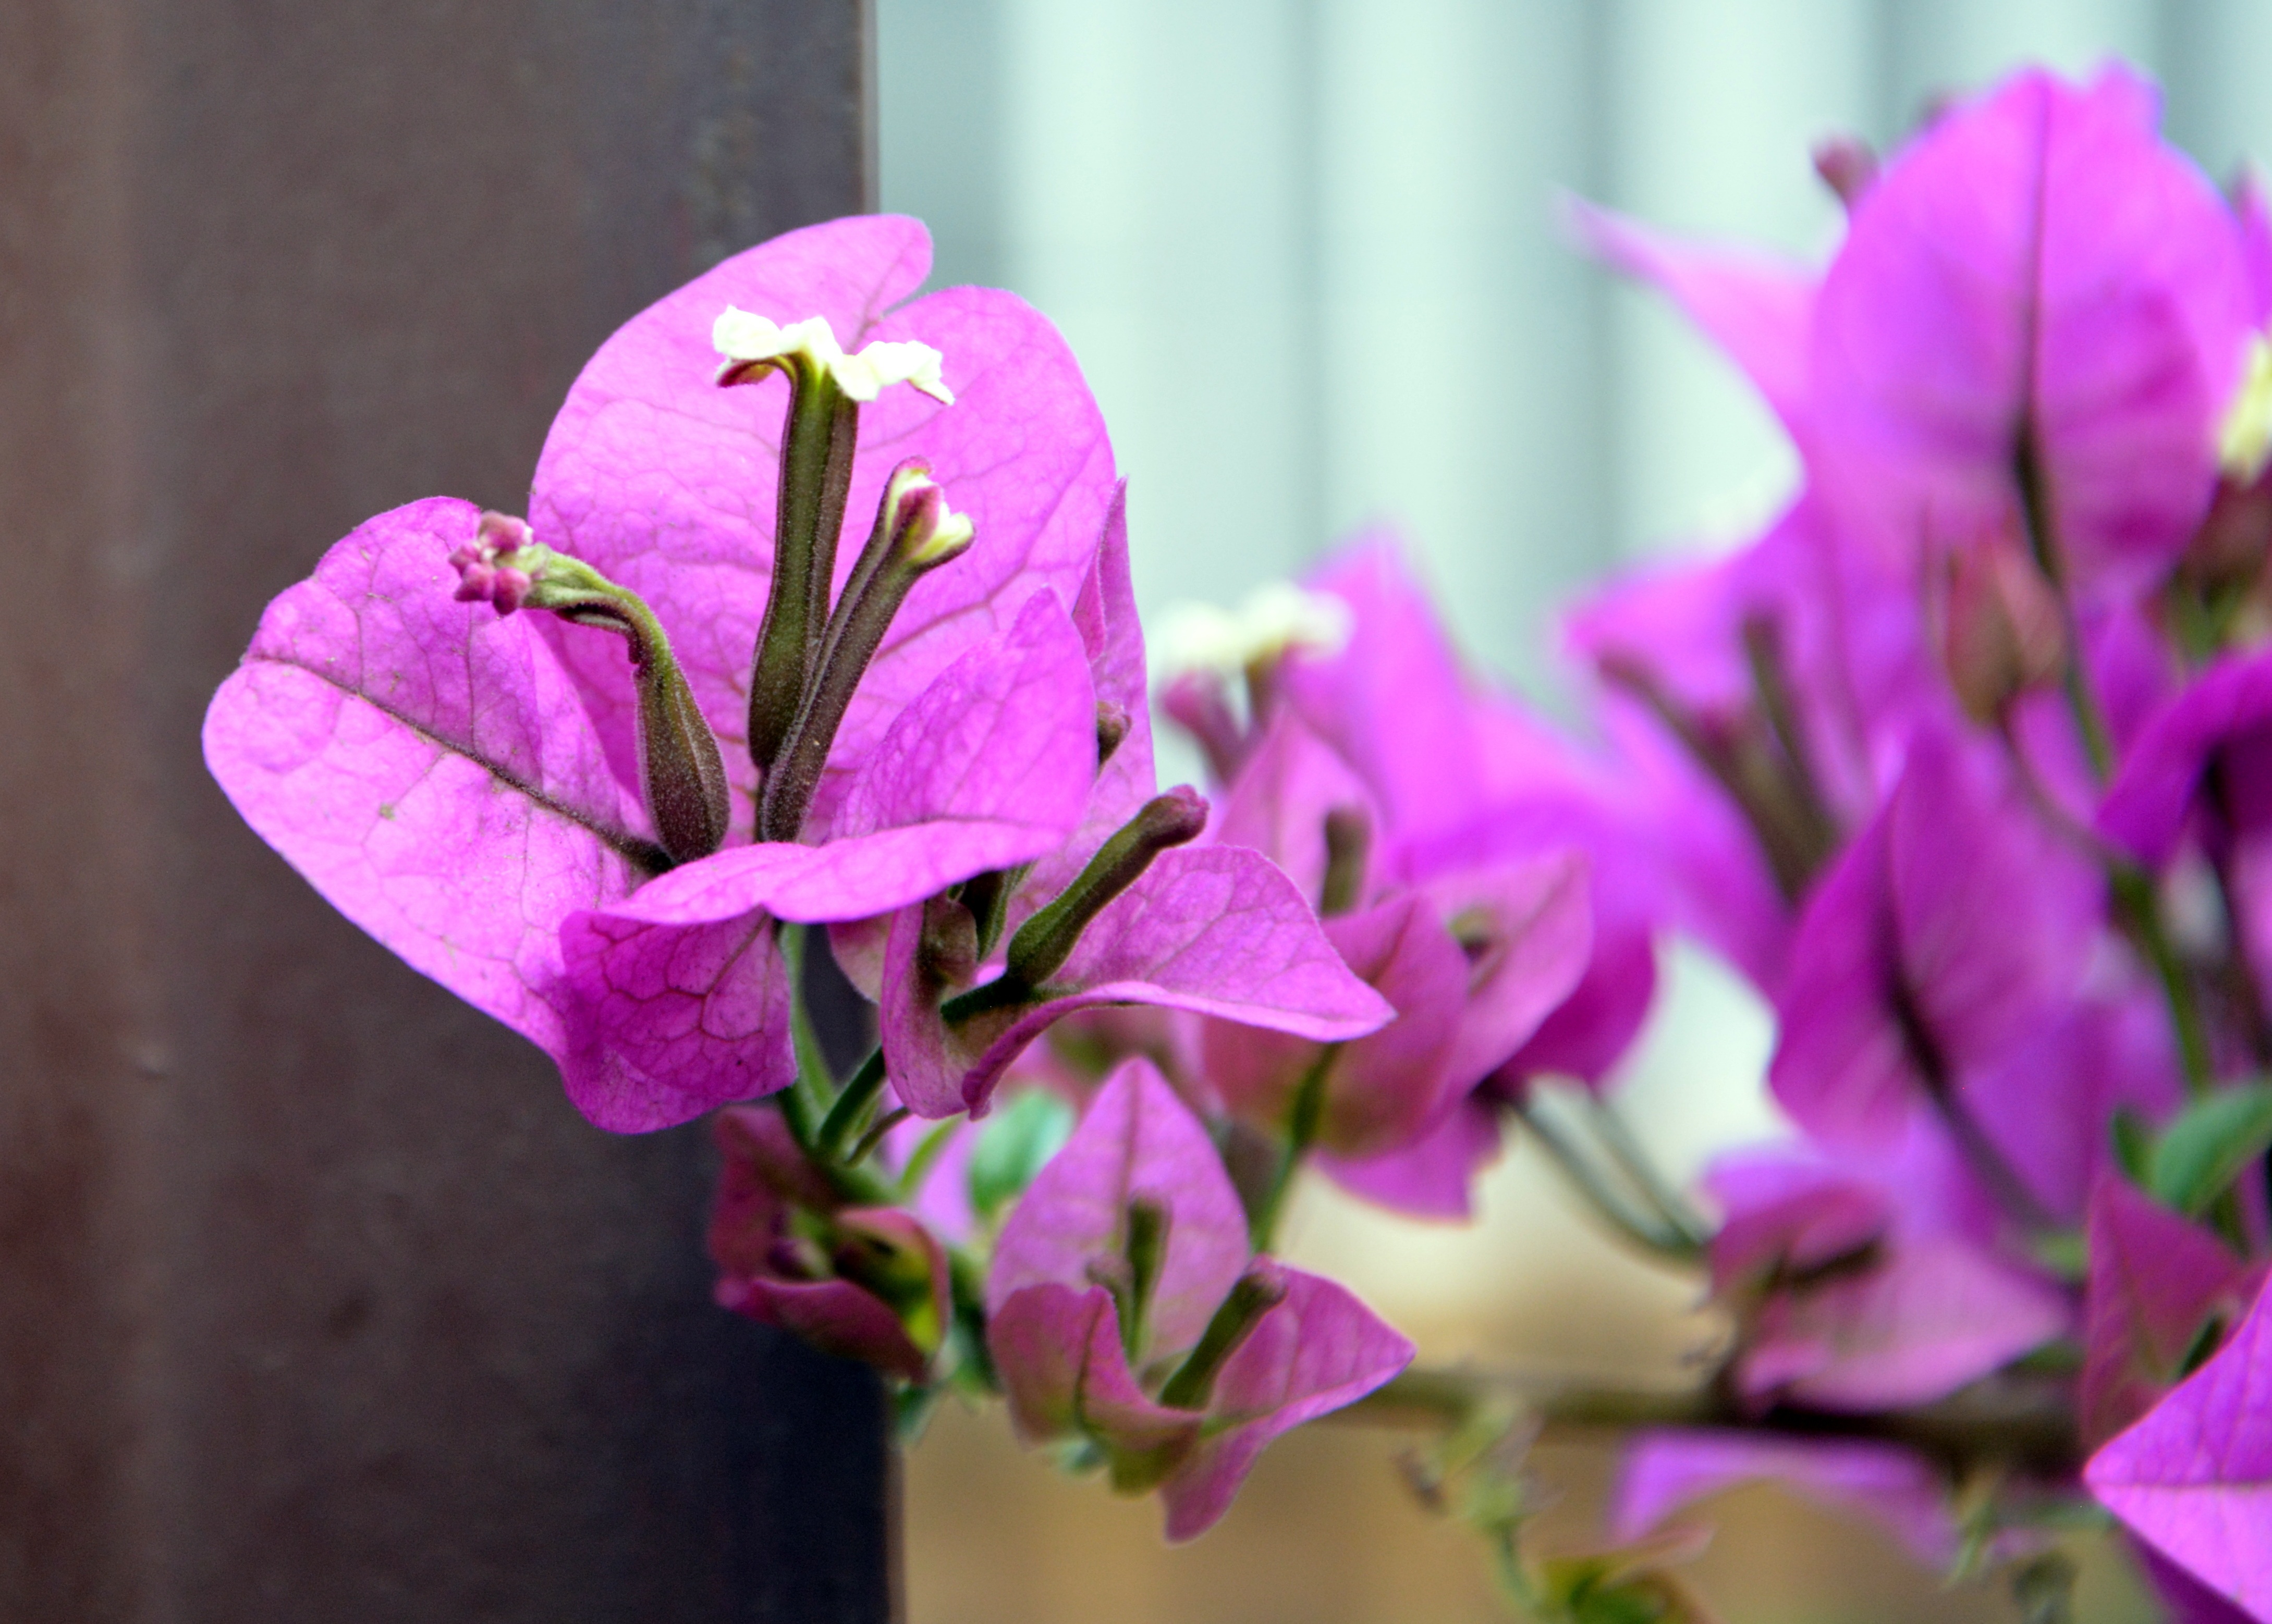
blossom, plant, flower, purple, petal, spring, botany, pink, flora, orchid, shrub, bougainvillea, cyclamen, pedals, macro photography, flowering plant, little flower, cattleya, dendrobium, land plant